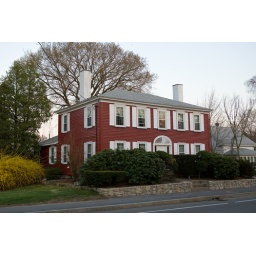
I love this old red house in Abington, MA. It's located on Route 18 near the border of Whitman.